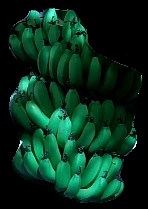
Variety: pachbale
Grade: grade1